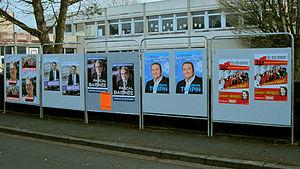
Liste présents au premier tour dans l'ordre: 1&gt
Les élections municipales dans la Manche se sont déroulées les 23 et 30 mars 2014.